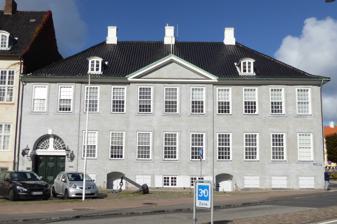
Building: Stephen Hansen Mansion
Country: Unknown
Year built: 1764
Mansion in Helsingør, Denmark Stephen Hansen Mansion Stephen Hansens Palæ The house viewed from Wibroes Plads General information Architectural style Early Rococo Location Helsingør Country Denmark Coordinates 56°2′6″N 12°36′55.97″E / 56.03500°N 12.6155472°E / 56.03500; 12.6155472 Construction started 1759 Inaugurated 1654 Client Stephen Hansen Design and construction Architect(s) Philip de Lange The Stephan Hansen Mansion ( Danish : Stephen Hansens Palæ) is a listed town mansion overlooking Wibroes Plads and the Øresund in Helsingør , Denmark . It was built by Philip de Lange and represents the transition from Baroque to Rococo architecture . History Hansen and van Deurs families The Stephen Hansen Mansion seen on a ceremonial shooting target. The now demolished Øresund Custom House is sen to the right Stephen Hansen acquired an older building at the site in 1756. It was located next to Øresund Custom House . Hansen had taken over the weapons factory in Hellebæk in 1743 and was one of the wealthiest men in the city. Hansen demolished the house in Strandgade in 1759 and commissioned Philip de Lange to build a new house. Lange had already worked for him on Hellebækgård in 1747. To which extent the house was built for his own use or for his daughter and son-in-law is unclear. They had recently been married and Hansen also bought another house where they could live until the new one was completed. Most of his own time was spent at Hellebækgård. The construction of the new house had almost been completed when it was interrupted by the threat of war against Russia and Prussia. Hansen's daughter and son-in-law moved into the house in 1764. Hansen's daughter died in 1876 and the son in law Jean Christopher van Deurs then bought the house for borrowed money. Classen family Jean Cheristopher van Deurs ran Salig van Deur's Enke in partnership with his brother-in-law Andreas Classen. The company was later continued by the latter's son Jean Jacob Classen. He constructed the neighboring Classen Mansion . In 1795, he also acquired the Stephan Hansen Mansion. Borries Johann Christian Nicolaus Borries. Johann Christian Nicolaus Borries was employed as managing director of the firm when Jean Classen died in 1806. In 1809, he married Classen's sister Mariane. In 1816, when the old company was liquidized and Arent van Deurs & Co. was created by him in its place, he also acquired the Stephan Hansen Mansion. Borries died in 1857. The company closed in 1862. Later history The Stephen Mansion in the 1920s Jean Christopher van Deurs  also ran his business from the house. He was active as a " ship handler " and owned the van Deurs Trade House. The latter had been owned in an equal partnership with Andreas Classen since 1756. Andreas Classen's son Jean Jacob Classen, who took over his father's share in the company and constructed the adjacent Classen Mansion (Strandgade 93) in 1791. purchased the Stephen Hansen Mansion in 1809. The English wars brought difficult times for the shipping industry and the trading company went bankrupt in 1816. Part of the company was saved but the abolishon of the Sound Dues in 1857 was another hard blow for Helsingør's maritime sector and it had to close in 1862. Bank of Denmark took over the building but sold it to the merchant Peter Christian Winecken in 1866. The buildings surroundings changed when the adjacent Øresund Custom House was demolished in connection with an expansion of the harbor. Winecken  divided the house into three apartments. In 1881, it was acquired by Peter Carl Jessen Holsøe, a barrister, whose family owned it until 1927. The new owner was Christian Krøyer, an architect, who sold it to Helsingør Municipality in 1938. Helsingør Port Council used the building from 1947. DSB purchased the building in 1976 but sold it again in 1990. Architecture Re The main building represents the transition from Baroque to Rococo architecture. Its front has a three-bay central projection tipped by a triangular pediment but otherwise few decorations. It is likely that the building has originally stood in blank brick, similarly ro what is seen on its rear side. The building has Sash windows , a very rare sight in Danish architecture but once quite normal in Helsingør although the Stephen Hansen Mansion is the only building in the city where they have survived. Sash windows have also been used by Philip de Lange on other buildings, including Møinichen's Mansion on Købmagergade in Copenhagen. The roof is vlad with black-glazed tiles. The building in the courtyard The main wing's gate is flanked by two rough iron lamps. The gate opens onto a cobbled courtyard. The gate in the wall on Sofie Brahe Gade was created by Christian Krøyer in the 1920s. The half-timbered building in the courtyard contained stables and room for several carriages. The upper floors served as servants quarters. Cultural references The house appears in the 1958 drama film Styrmand Karlsen . See also Wikimedia Commons has media related to Stephen Hansens Palæ . Fairyhill (Helsingør) References